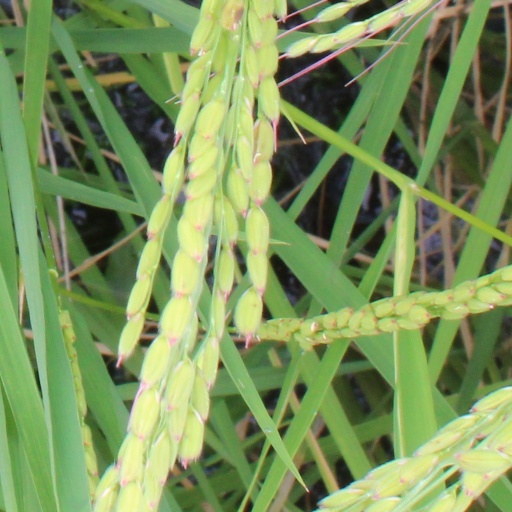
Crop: rice